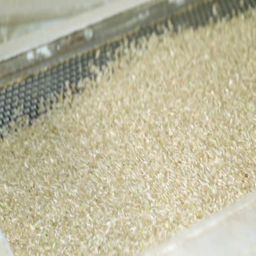
the machine for cleaning rice , grain .